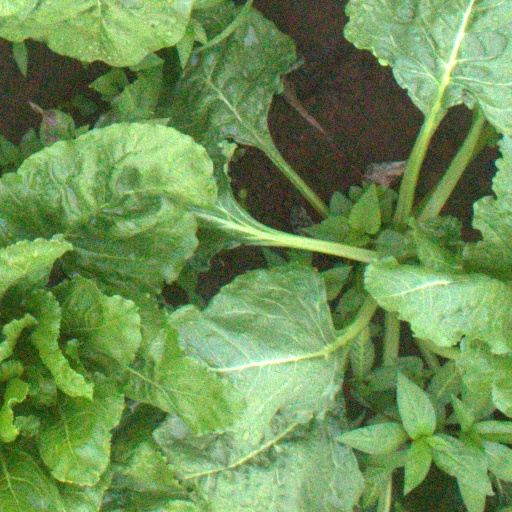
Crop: sugar beet